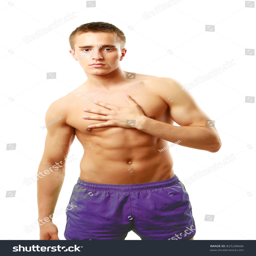
a muscular man holding his chest , isolated on white